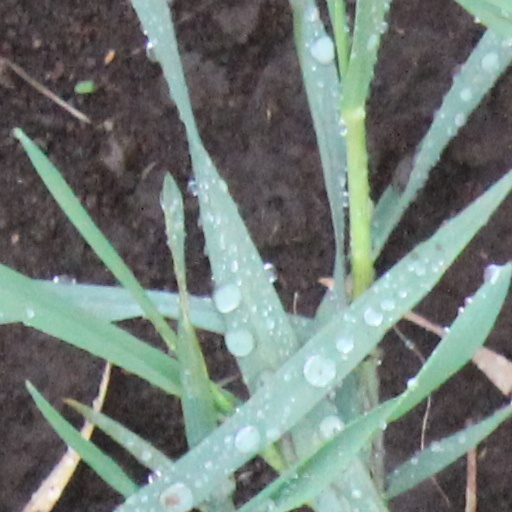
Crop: wheat